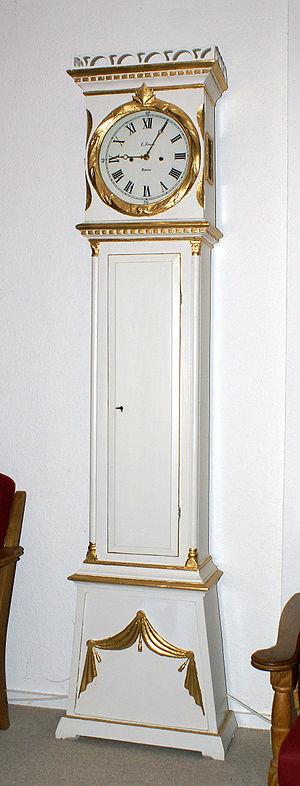
L'horloge de Bornholm est un type d'horloge à pendule en bois, dite horloge de parquet, fabriqué entre les années 1745 et 1900 sur l'île de Bornholm, au Danemark.